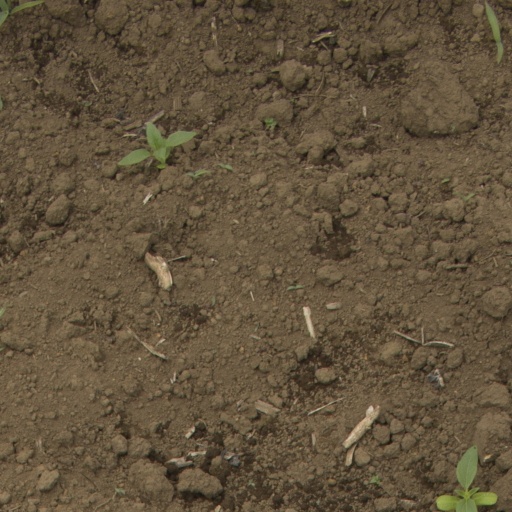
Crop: Jerusalem artichoke